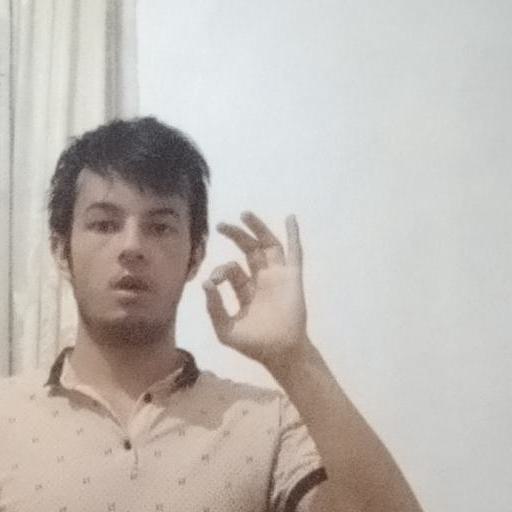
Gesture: ok